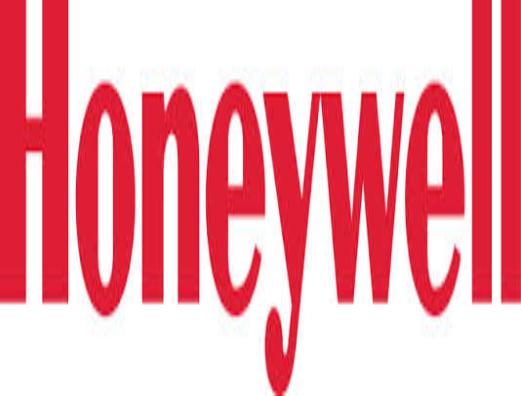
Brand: Honeywell
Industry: Necessities